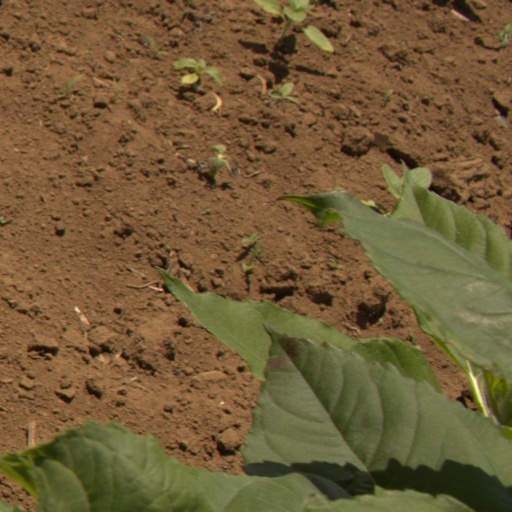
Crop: Jerusalem artichoke